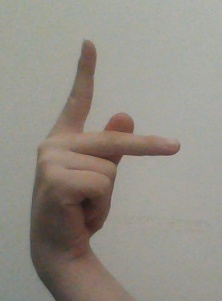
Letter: dha